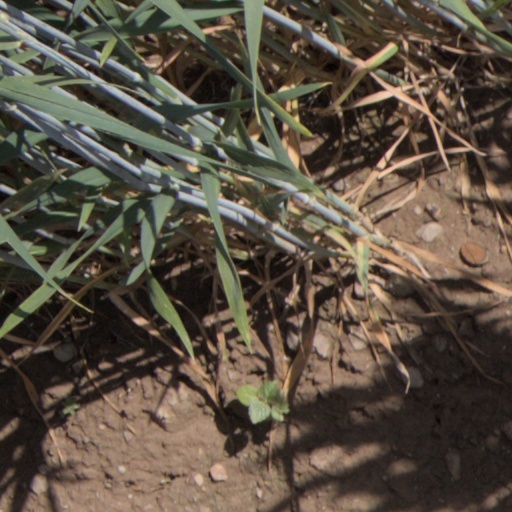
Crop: wheat